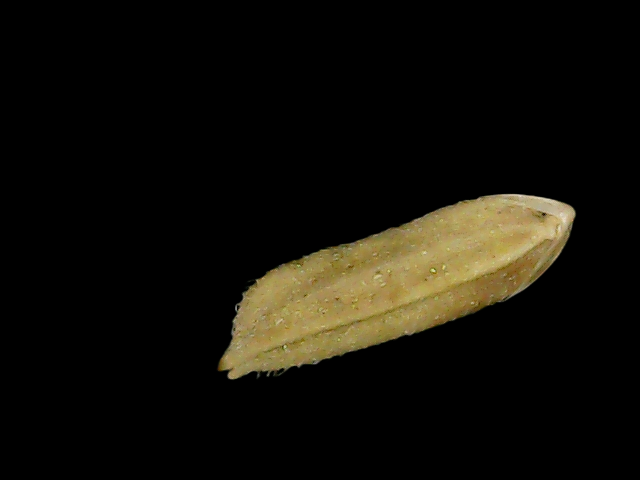
Rice variety: Bd75